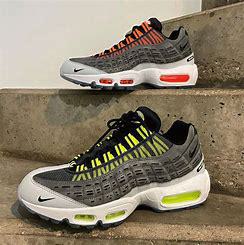
Brand: Nike
Model: Air Max 95